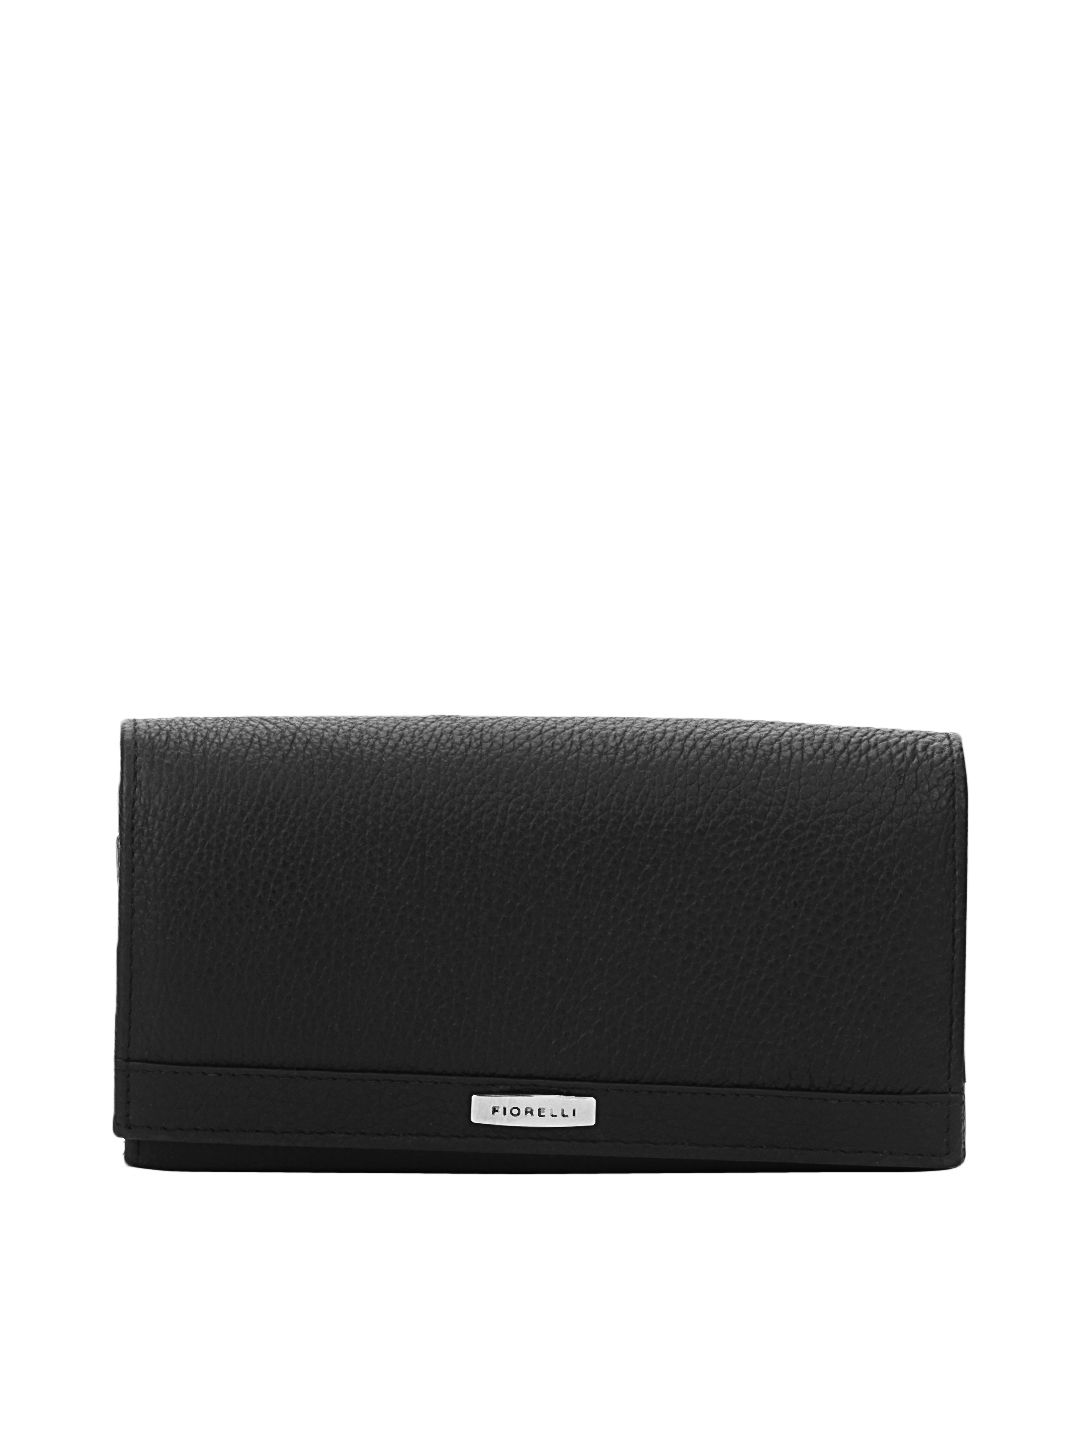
Fiorelli Women Black Wallet
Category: Accessories / Wallets / Wallets
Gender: Women
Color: Black
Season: Fall 2012
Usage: Casual